Dutch colonial empire

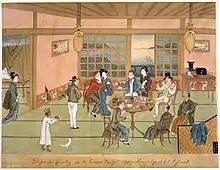
Dejima trading post in Japan, c. 1805

The war between Phillip II's possessions and other countries led to a deterioration of the Portuguese Empire, as with the loss of Ormuz to England in 1622, but the Dutch Empire was the main beneficiary.